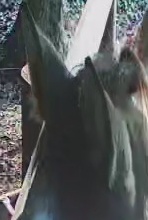
Face region: ears (position_of_ears)
Pain indicator: not_present